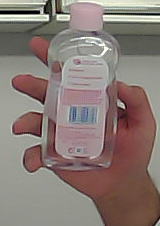
Product: johnson_baby